Gschnitz

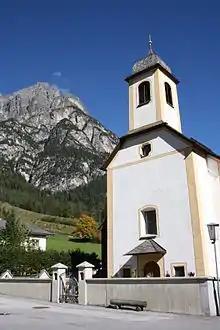
Parish church dedicated to "Our Lady of the Snow"

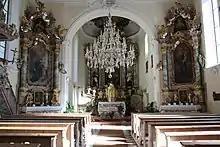
Baroque interior by Franz de Paula Penz

Gschnitz originally belonged, like most of the villages of Wipptal, to the parish of Matrei am Brenner. The church “Our Lady of the Snow" was built in 1730 and later, in 1755, restored in Baroque style with plans by Franz de Paula Penz. In 1775 Gschnitz was established as Vicariate and in 1891 as Parish.